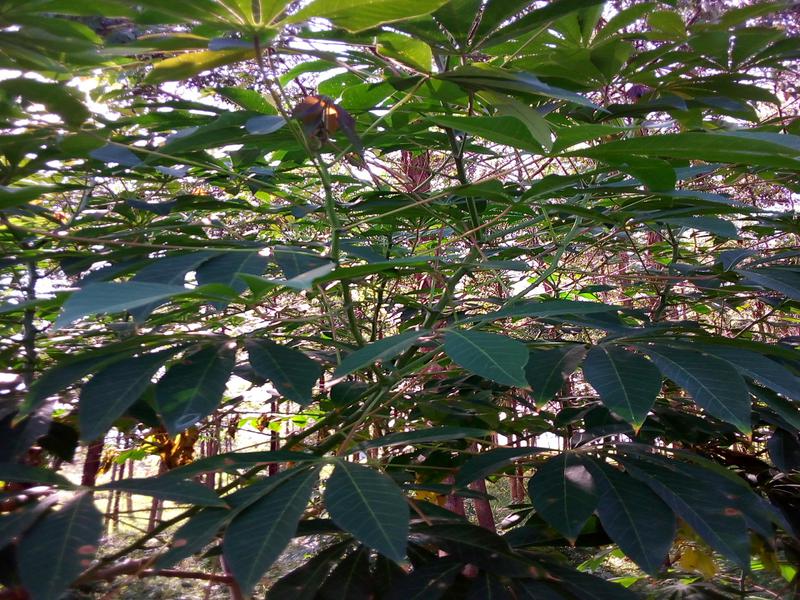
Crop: cassava
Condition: healthy